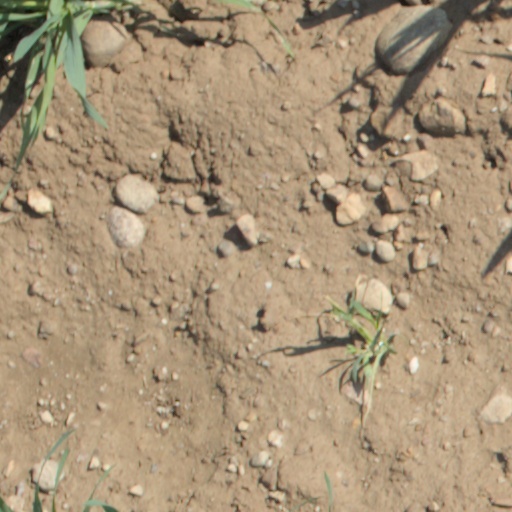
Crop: wheat